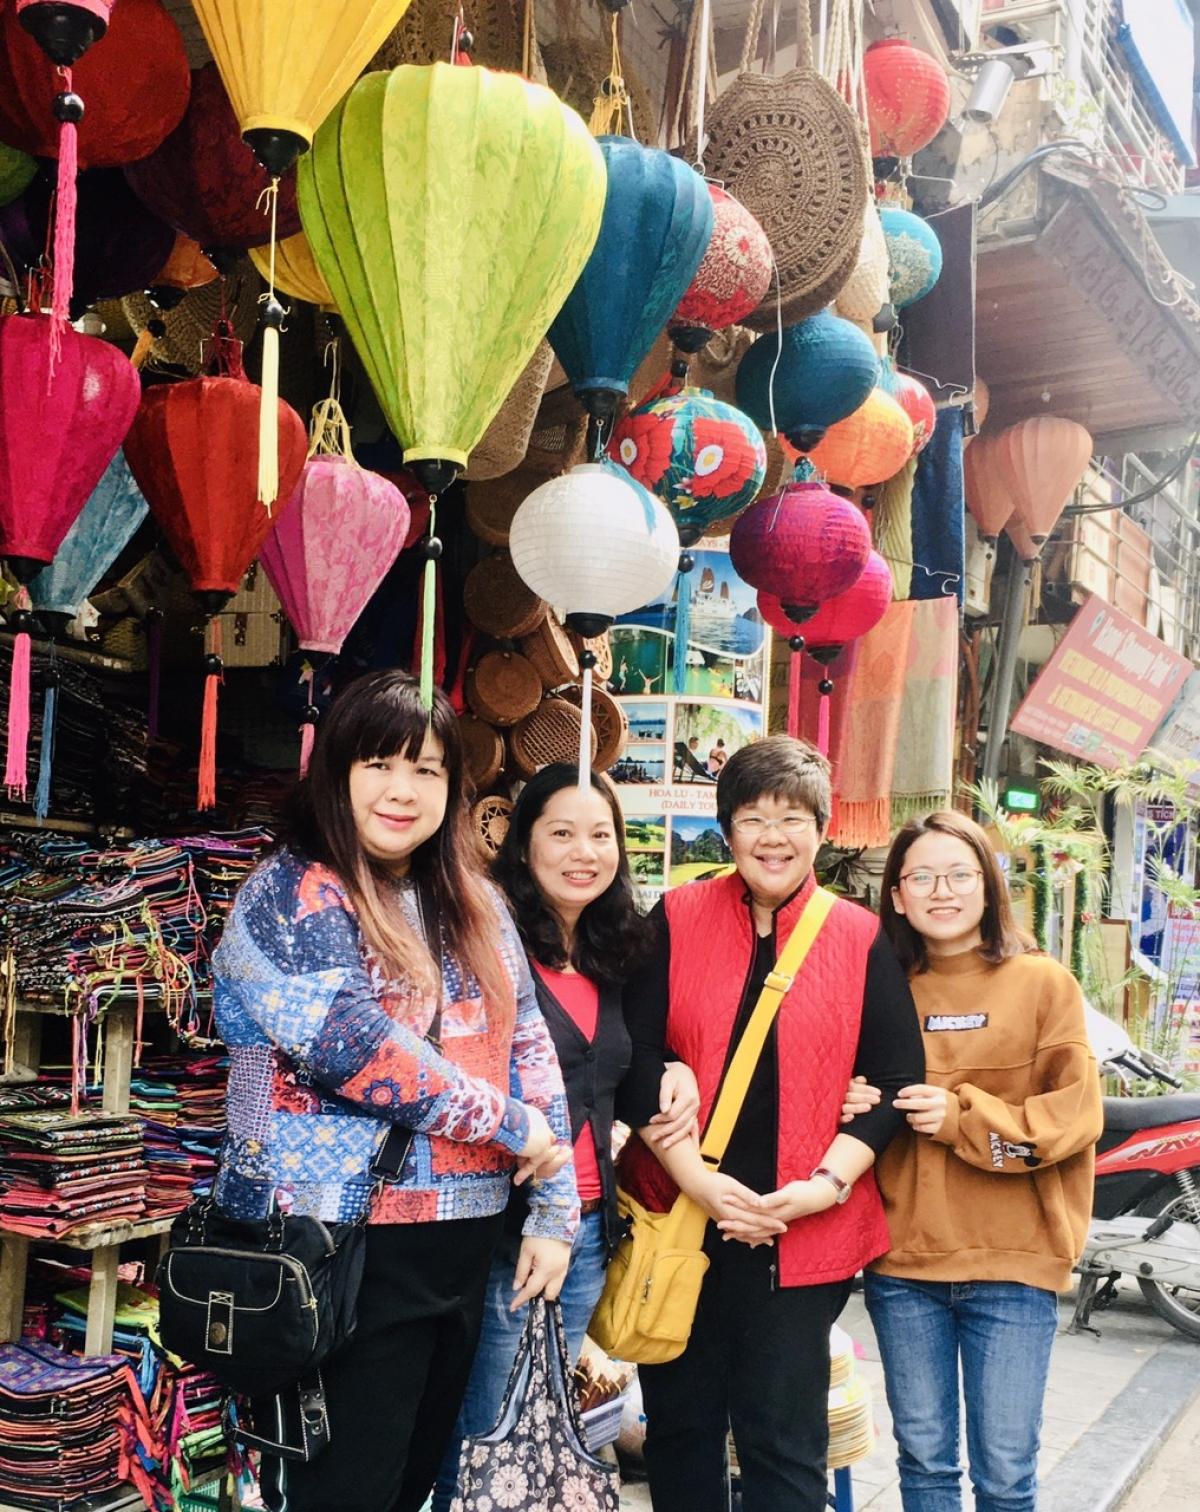
có nhiều mặt hàng đồ trang trí được treo ở sau lưng những người này